A. J. Feeley

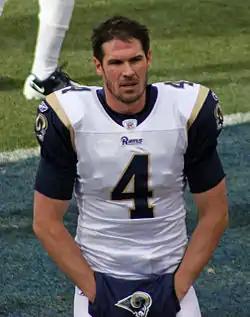
Feeley with the St. Louis Rams in 2010

Adam Joshua Feeley (born May 16, 1977) is an American former professional football player who was a quarterback in the National Football League (NFL). He played college football for the Oregon Ducks and was selected by the Philadelphia Eagles in the fifth round of the 2001 NFL draft. He played in the NFL for the Miami Dolphins and St. Louis Rams, as well as his two stints with the Eagles.